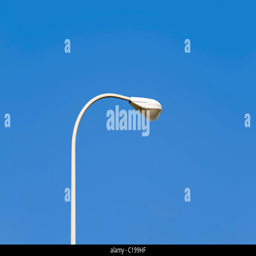
curved street lamp against a blue sky